Jemeel Moondoc

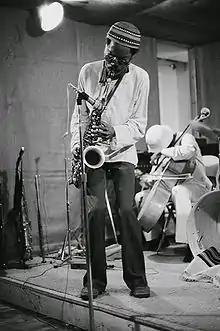
Moondoc performing at Studio Rivbea July, 1976

Jemeel Moondoc (August 5, 1946 – August 29, 2021) was a jazz saxophonist who played alto saxophone. He was a proponent of a highly improvisational style.